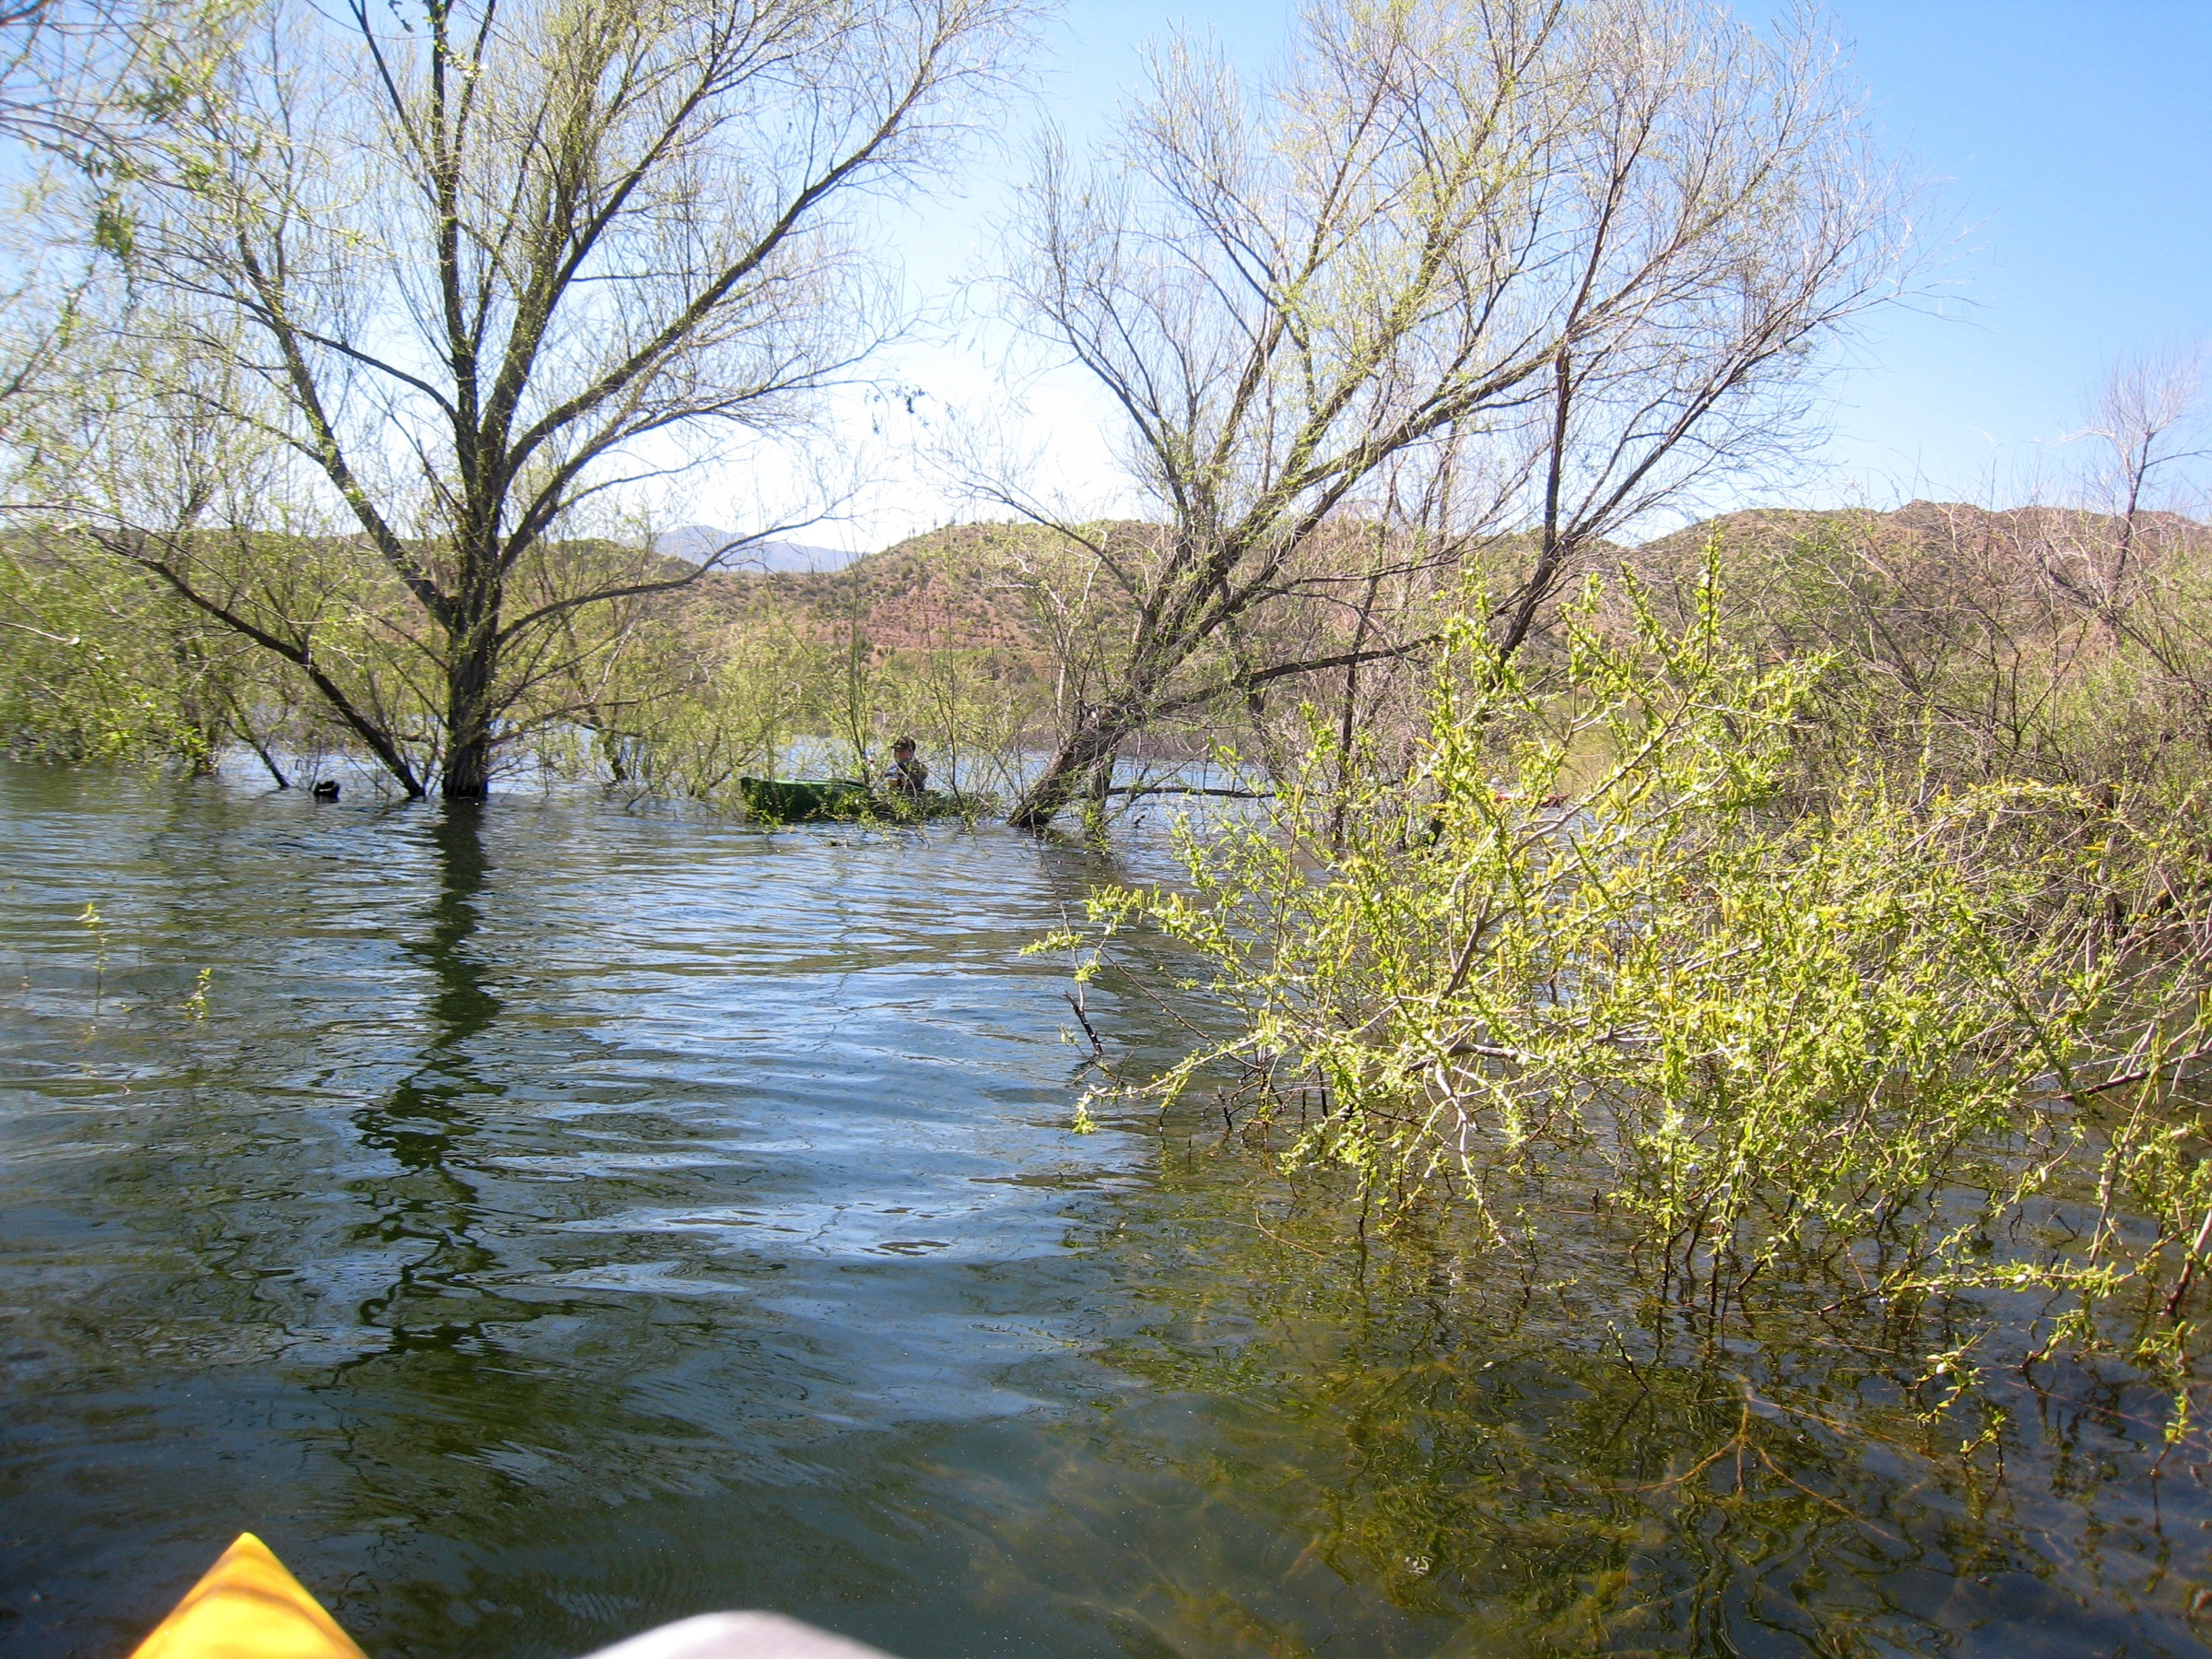
tree, flower, lake, river, pond, stream, reflection, autumn, kayak, waterway, arizona, boating, wetland